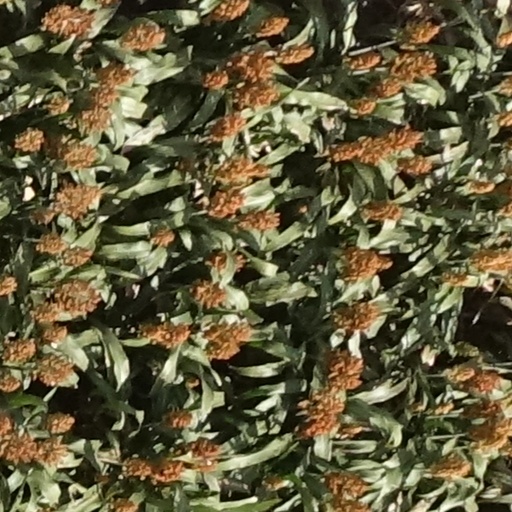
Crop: sorghum